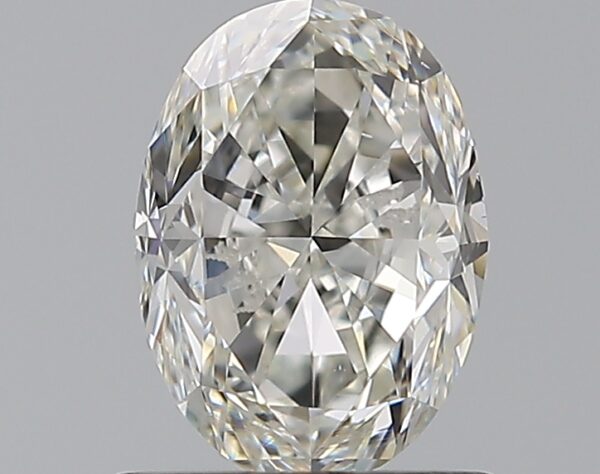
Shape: oval
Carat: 0.9
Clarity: SI1
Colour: I
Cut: GD
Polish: EX
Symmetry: GD
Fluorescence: N
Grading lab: GIA
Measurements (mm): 6.85 x 4.99 x 3.47